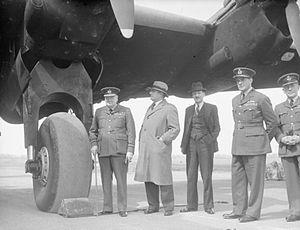
Le Front yougoslave englobe l'ensemble des opérations militaires conduites en Yougoslavie pendant la Seconde Guerre mondiale. Ce pays des Balkans devient un théâtre d'opérations du conflit mondial au printemps 1941. Le gouvernement yougoslave s'allie en effet à l'Allemagne nazie fin mars, mais il est renversé par un coup d'État deux jours plus tard. En réaction, les forces de l'Axe envahissent le royaume le 6 avril. La Yougoslavie est ensuite démembrée, et son territoire annexé ou occupé par l'Allemagne, l'Italie, la Hongrie et la Bulgarie. Deux parties du pays deviennent des États « indépendants » : la Croatie, où le mouvement fasciste des Oustachis est mis au pouvoir et installe une dictature particulièrement meurtrière, et la Serbie, où est proclamé un gouvernement collaborateur.